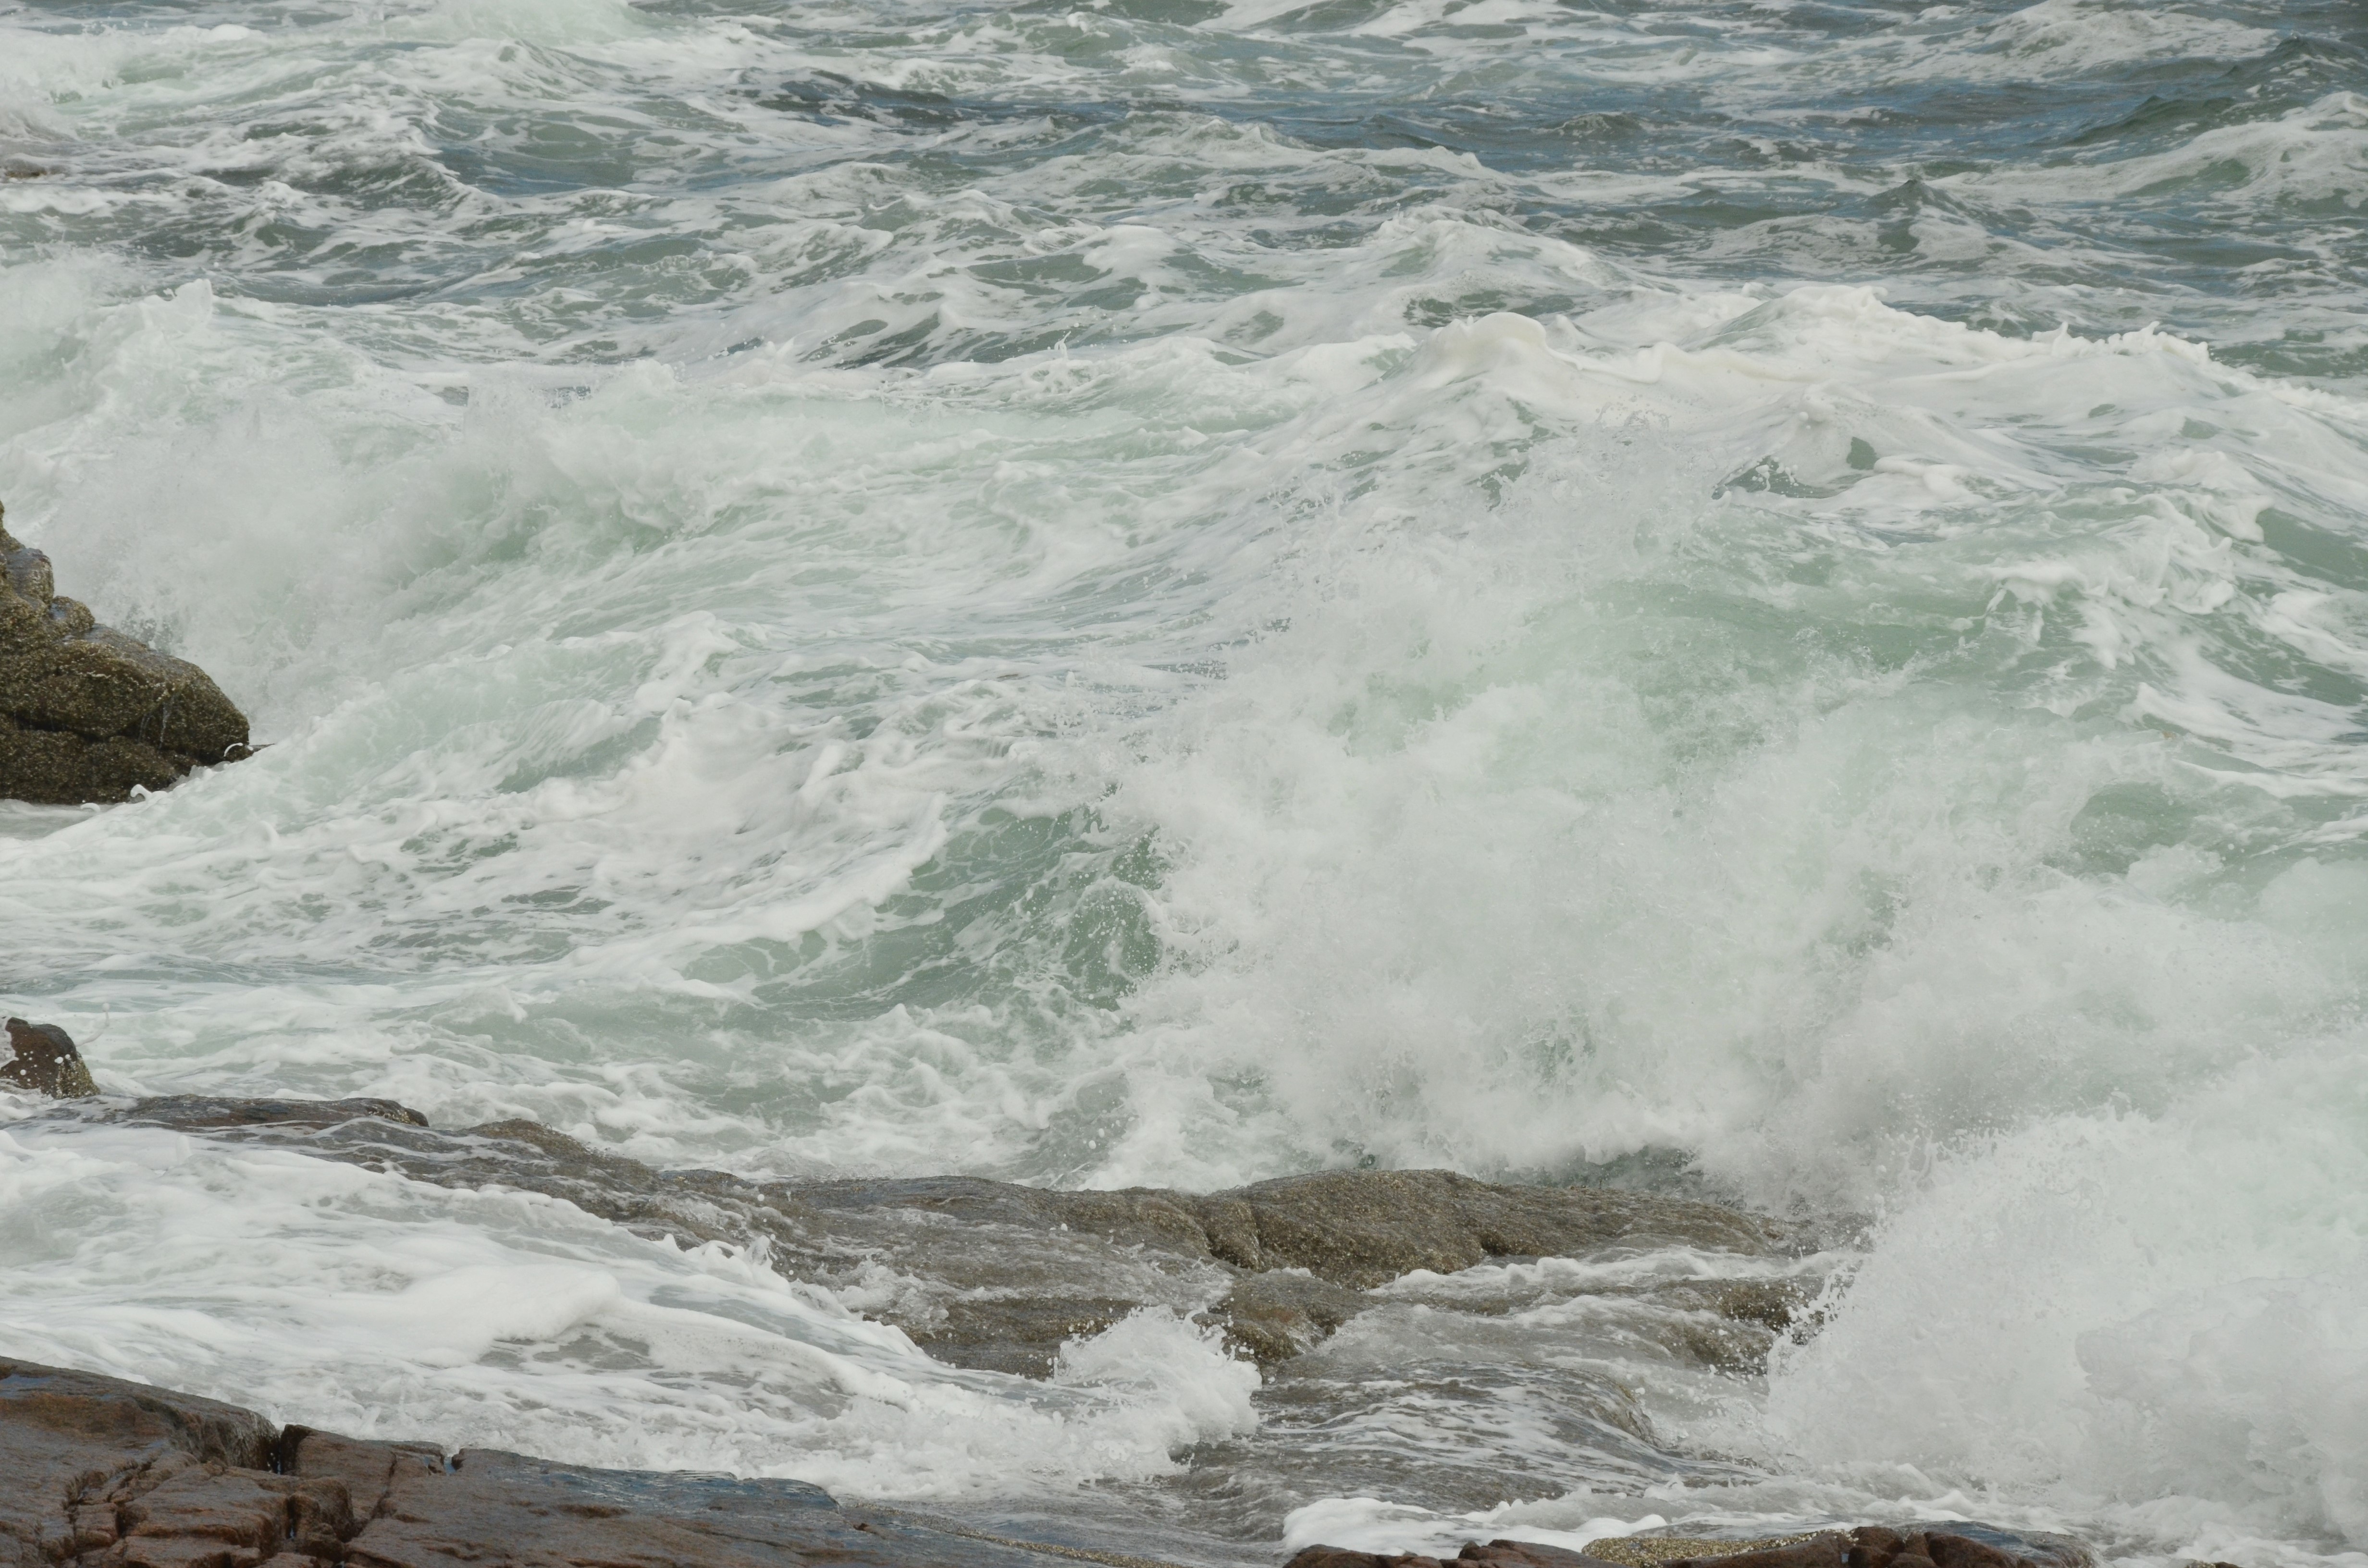
sea, coast, water, rock, ocean, white, shore, wave, river, foam, wild, weather, rapid, golf, ferocious, branding, geological phenomenon, wind wave